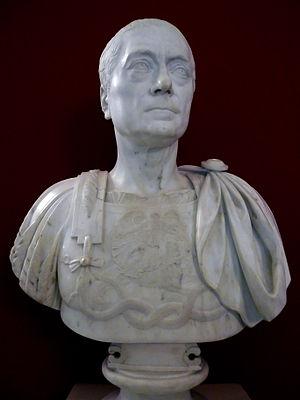
François Maurice de Lacy, né le 21 octobre 1725 et mort le 24 novembre 1801, est un maréchal autrichien né à Saint-Pétersbourg. C’est le fils du comte Peter de Lacy qui avait suivi Jacques II en exil avec ses partisans les jacobites.